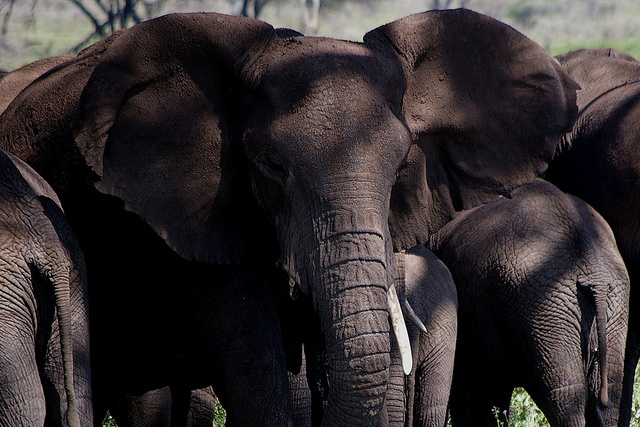
A herd of elephants standing next to each other.
A group of elephants that are in the grass.
a large elephant standing outside among other elephants
A large elephant gazes out of his herd at the camera.
A herd of elephants standing together in the wild.